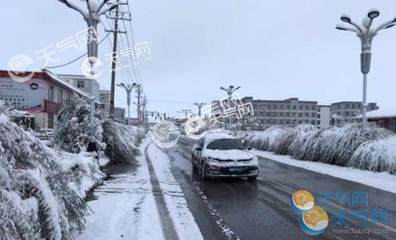
Weather: snow or frosty